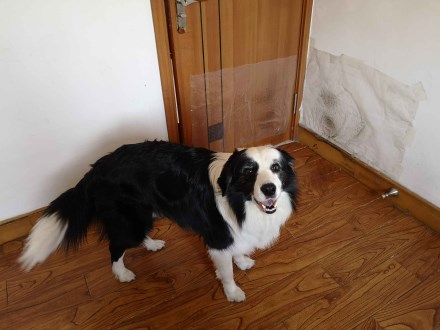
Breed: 2594-n000109-Border_collie